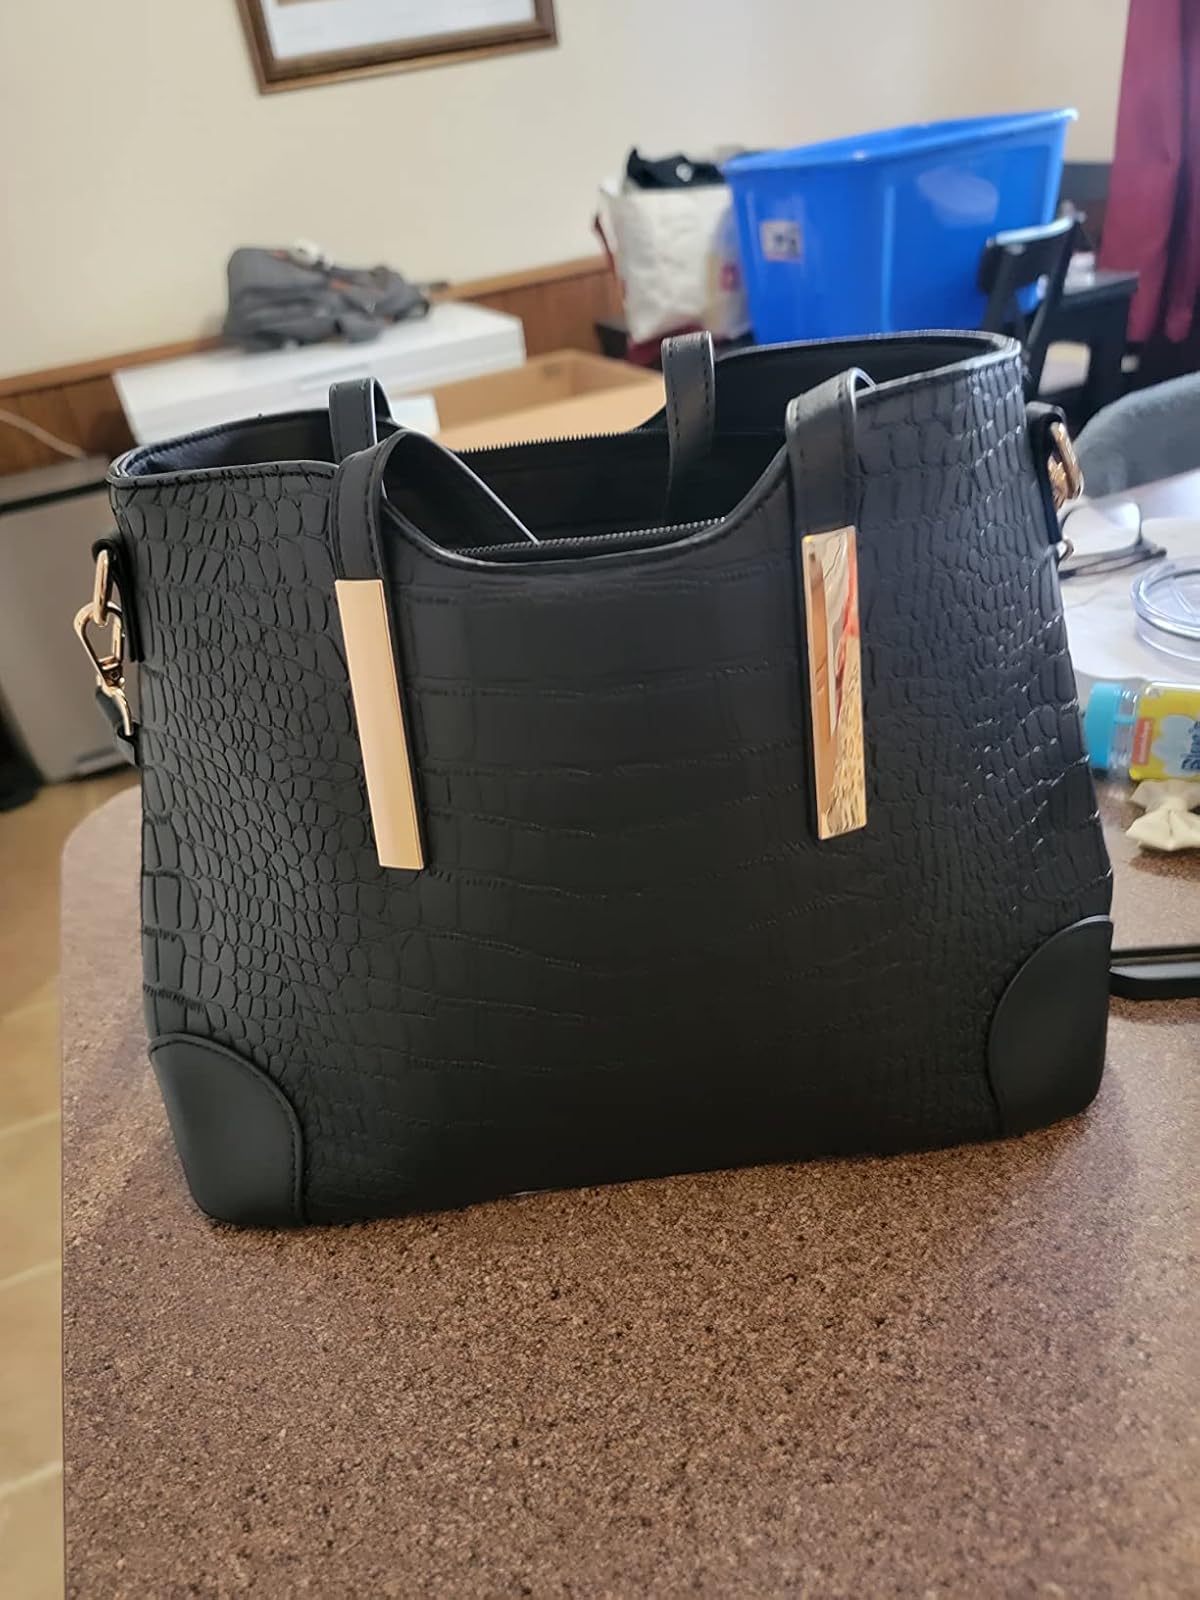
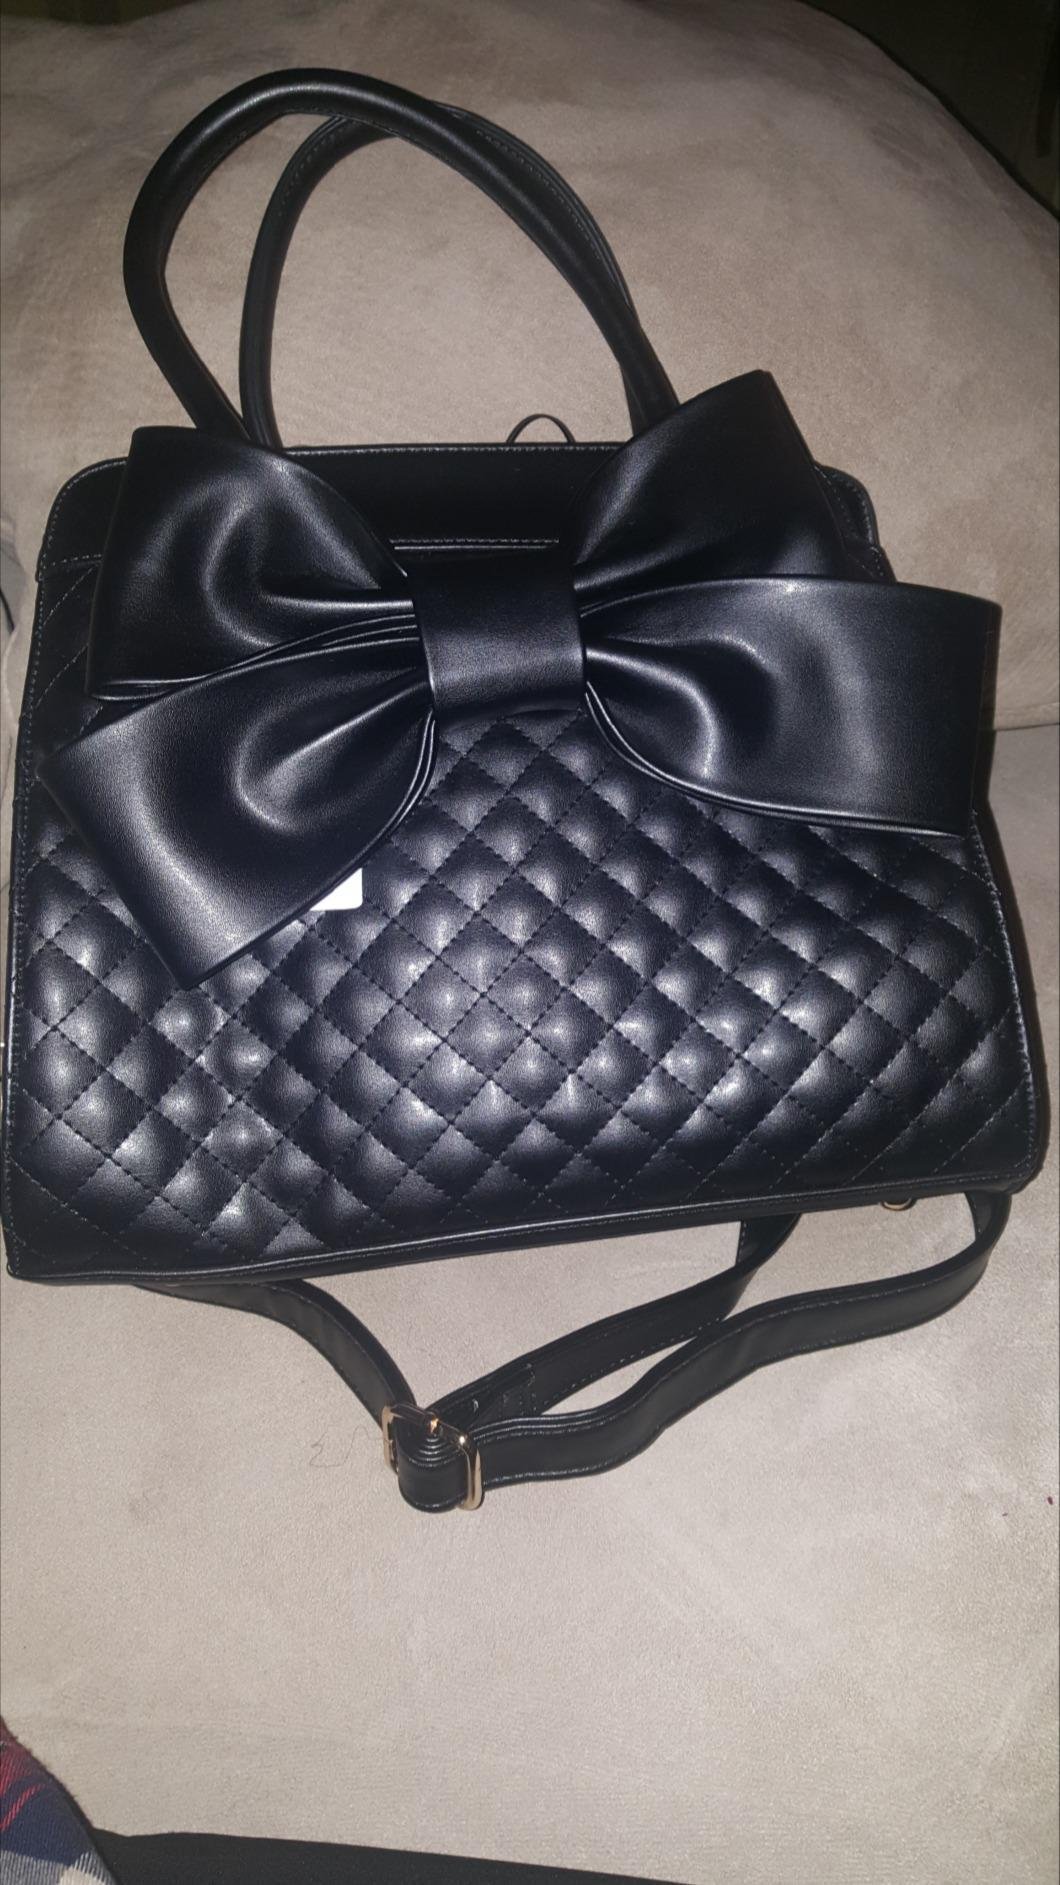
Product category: accessories_handbag
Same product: no